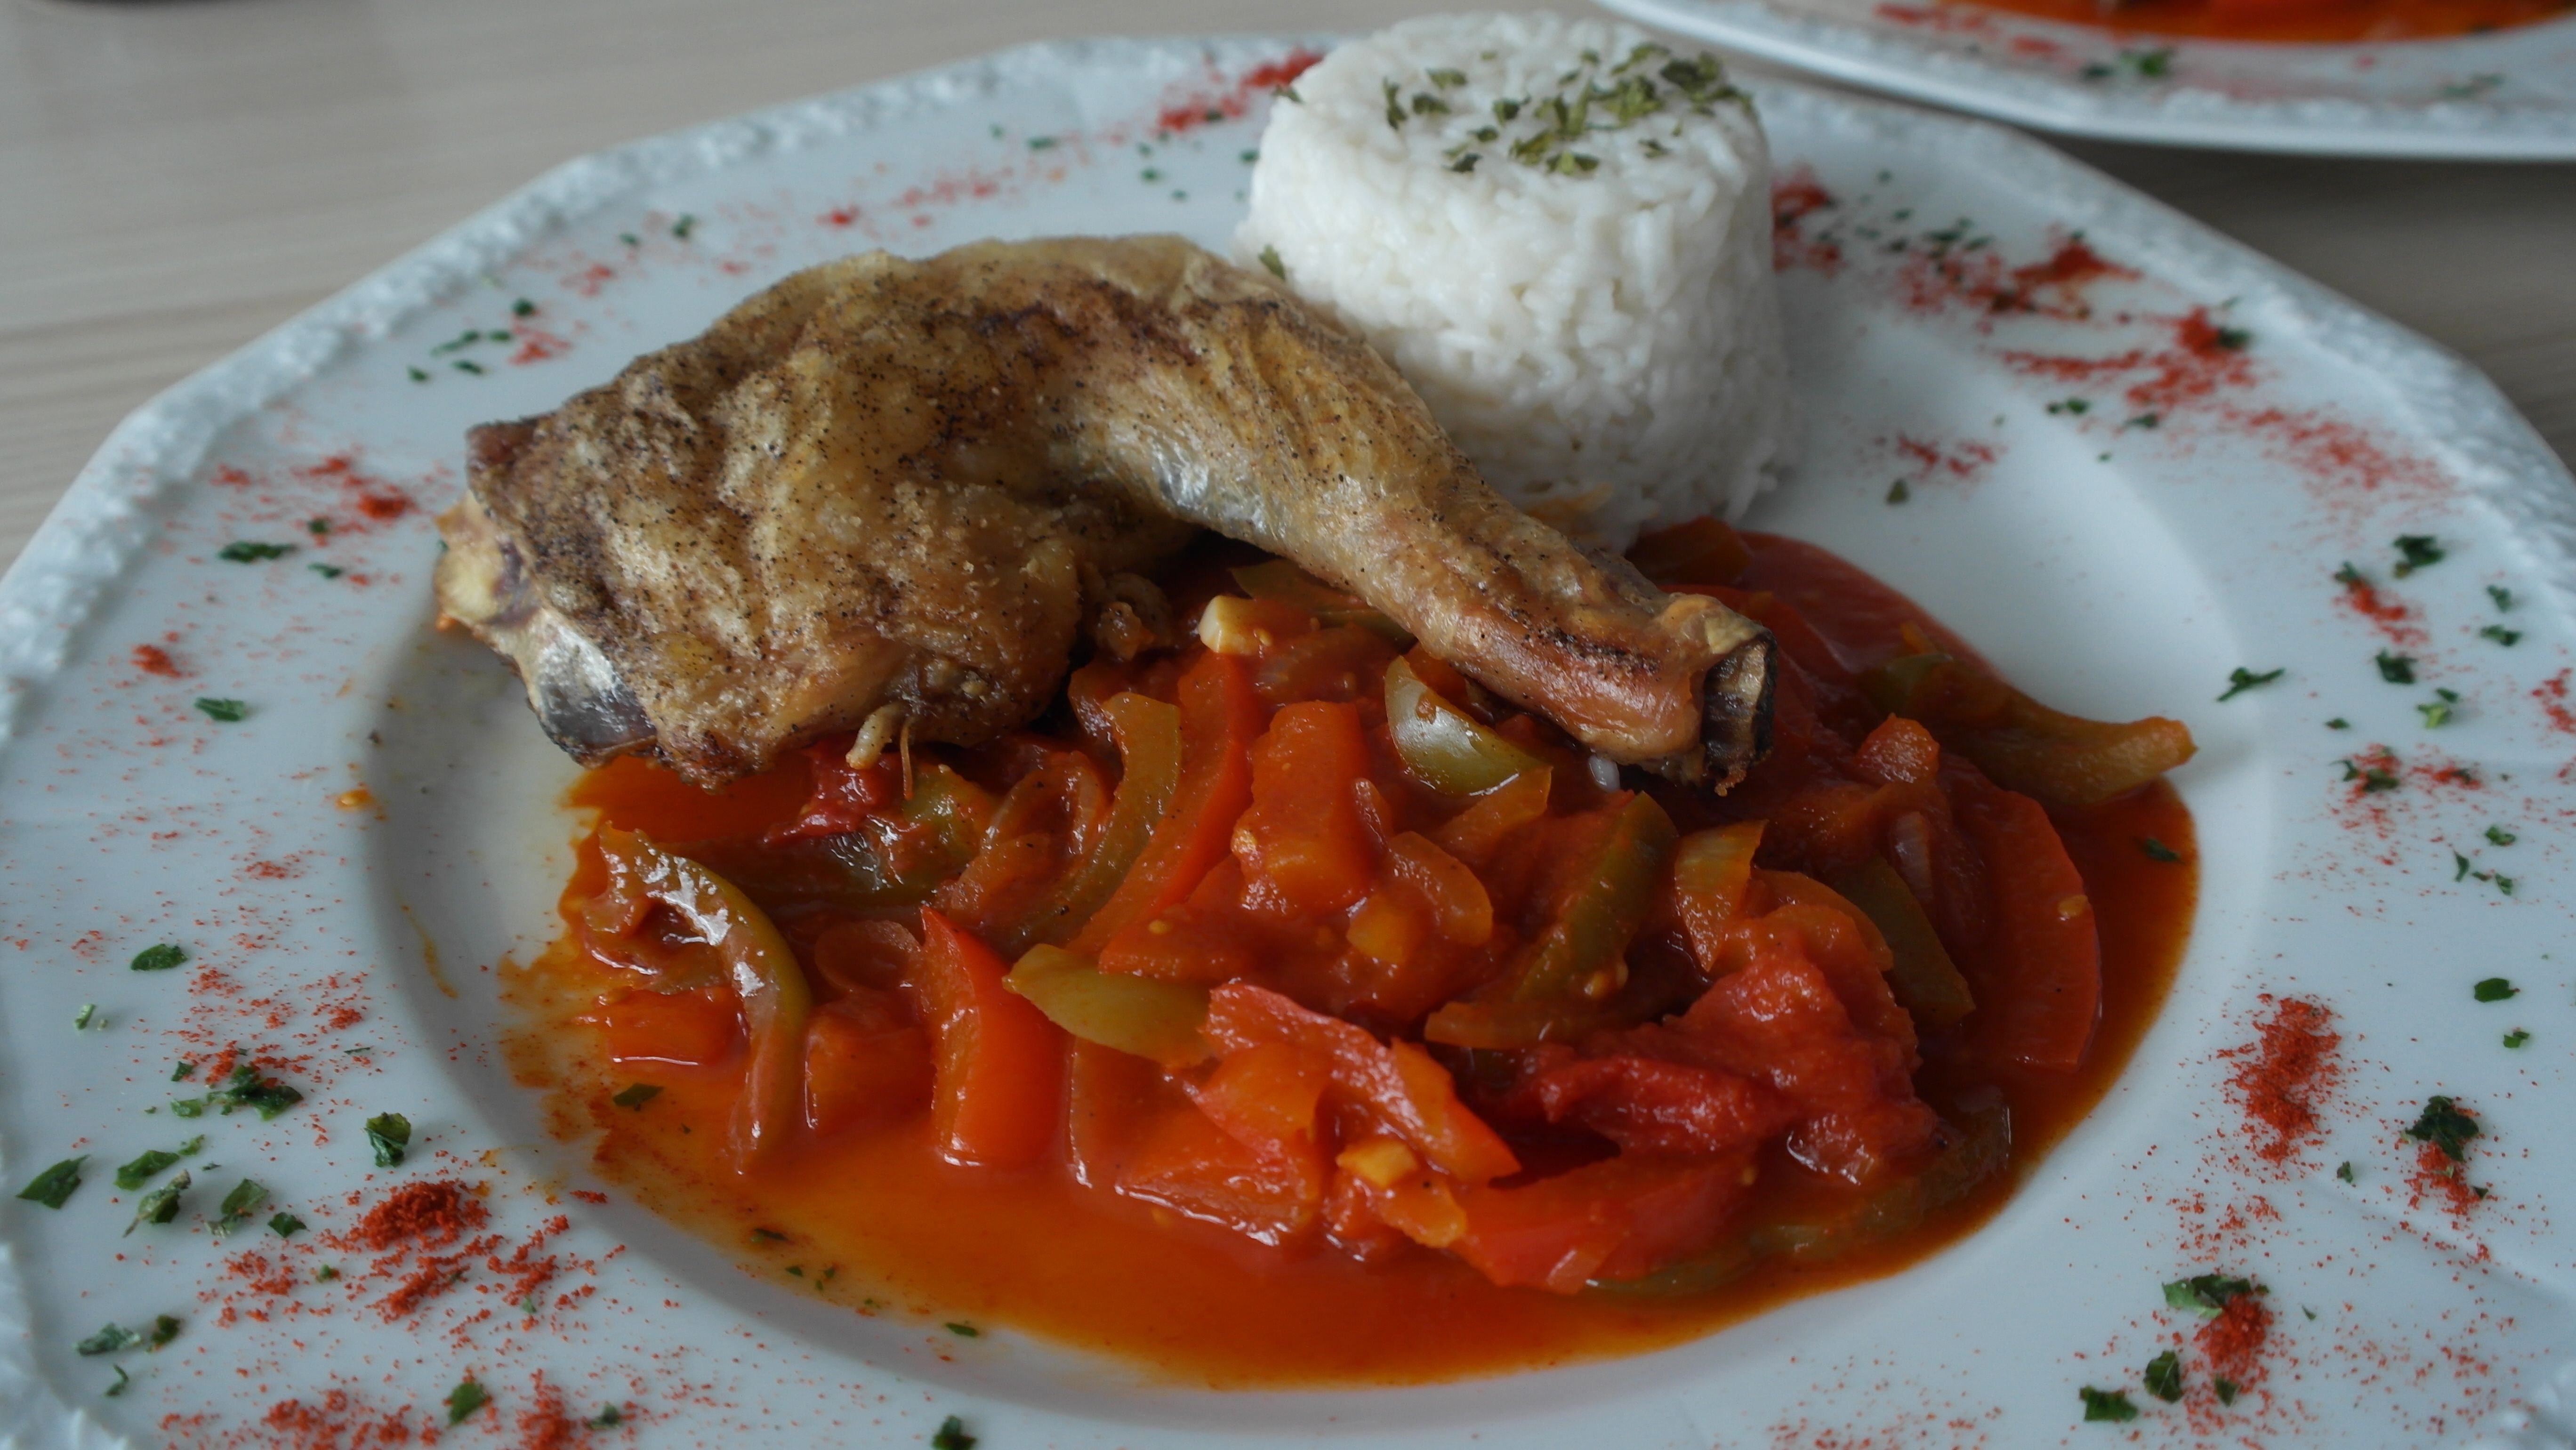
dish, meal, food, red, produce, vegetable, plate, eat, meat, cuisine, chicken, rice, onion, poultry, tasty, court, edible, paprika, grilled